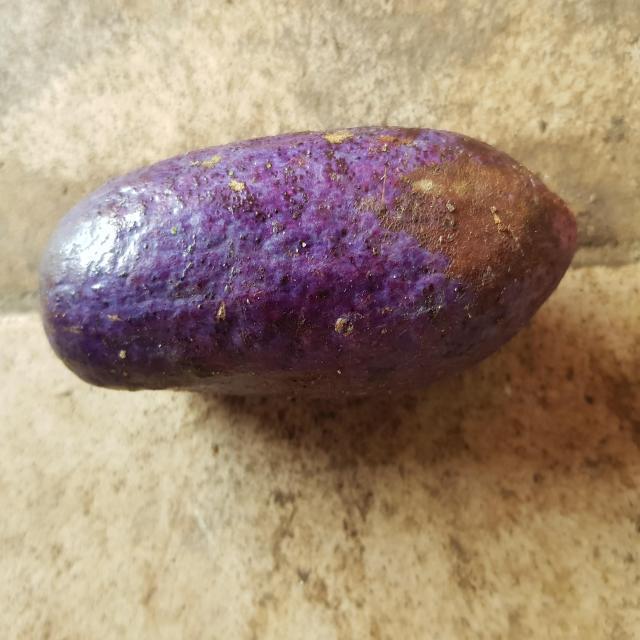
Plum grade: unaffected